Chicago Daily News

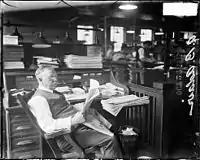
Editor A. B. Blair 1915

Victor Lawson died in August 1925, leaving no instructions in his will regarding the disposition of the "Daily News". Walter A. Strong, who was Lawson's business manager, spent the rest of the year raising the capital he needed to buy the "Daily News". The Chicago Daily News Corporation, of which Strong was the major stockholder, bought the newspaper for $ (equivalent to $ in )the highest price paid for a newspaper up to that time. Strong was the president and publisher of the Chicago Daily News Corporation from December 1925 until his death in May 1931.